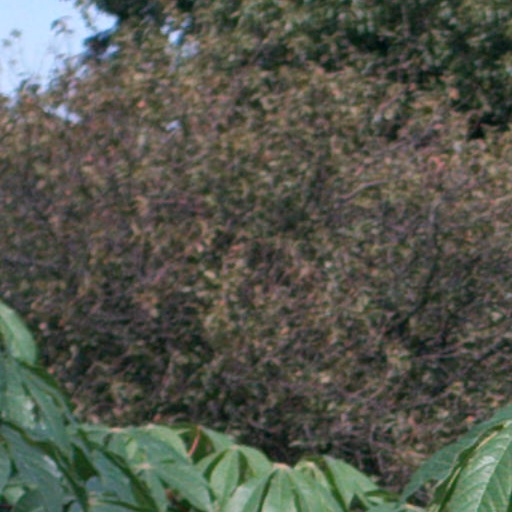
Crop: cassava